Method of moments (electromagnetics)

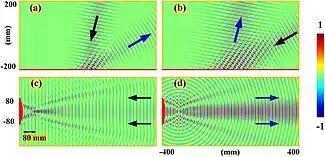
Simulation of negative refraction from a metasurface at 15 GHz for different angles of incidence. The simulations are performed through the method of moments.

The method of moments (MoM), also known as the moment method and method of weighted residuals, is a numerical method in computational electromagnetics. It is used in computer programs that simulate the interaction of electromagnetic fields such as radio waves with matter, for example antenna simulation programs like NEC that calculate the radiation pattern of an antenna. Generally being a frequency-domain method, it involves the projection of an integral equation into a system of linear equations by the application of appropriate boundary conditions. This is done by using discrete meshes as in finite difference and finite element methods, often for the surface. The solutions are represented with the linear combination of pre-defined basis functions; generally, the coefficients of these basis functions are the sought unknowns. Green's functions and Galerkin method play a central role in the method of moments.